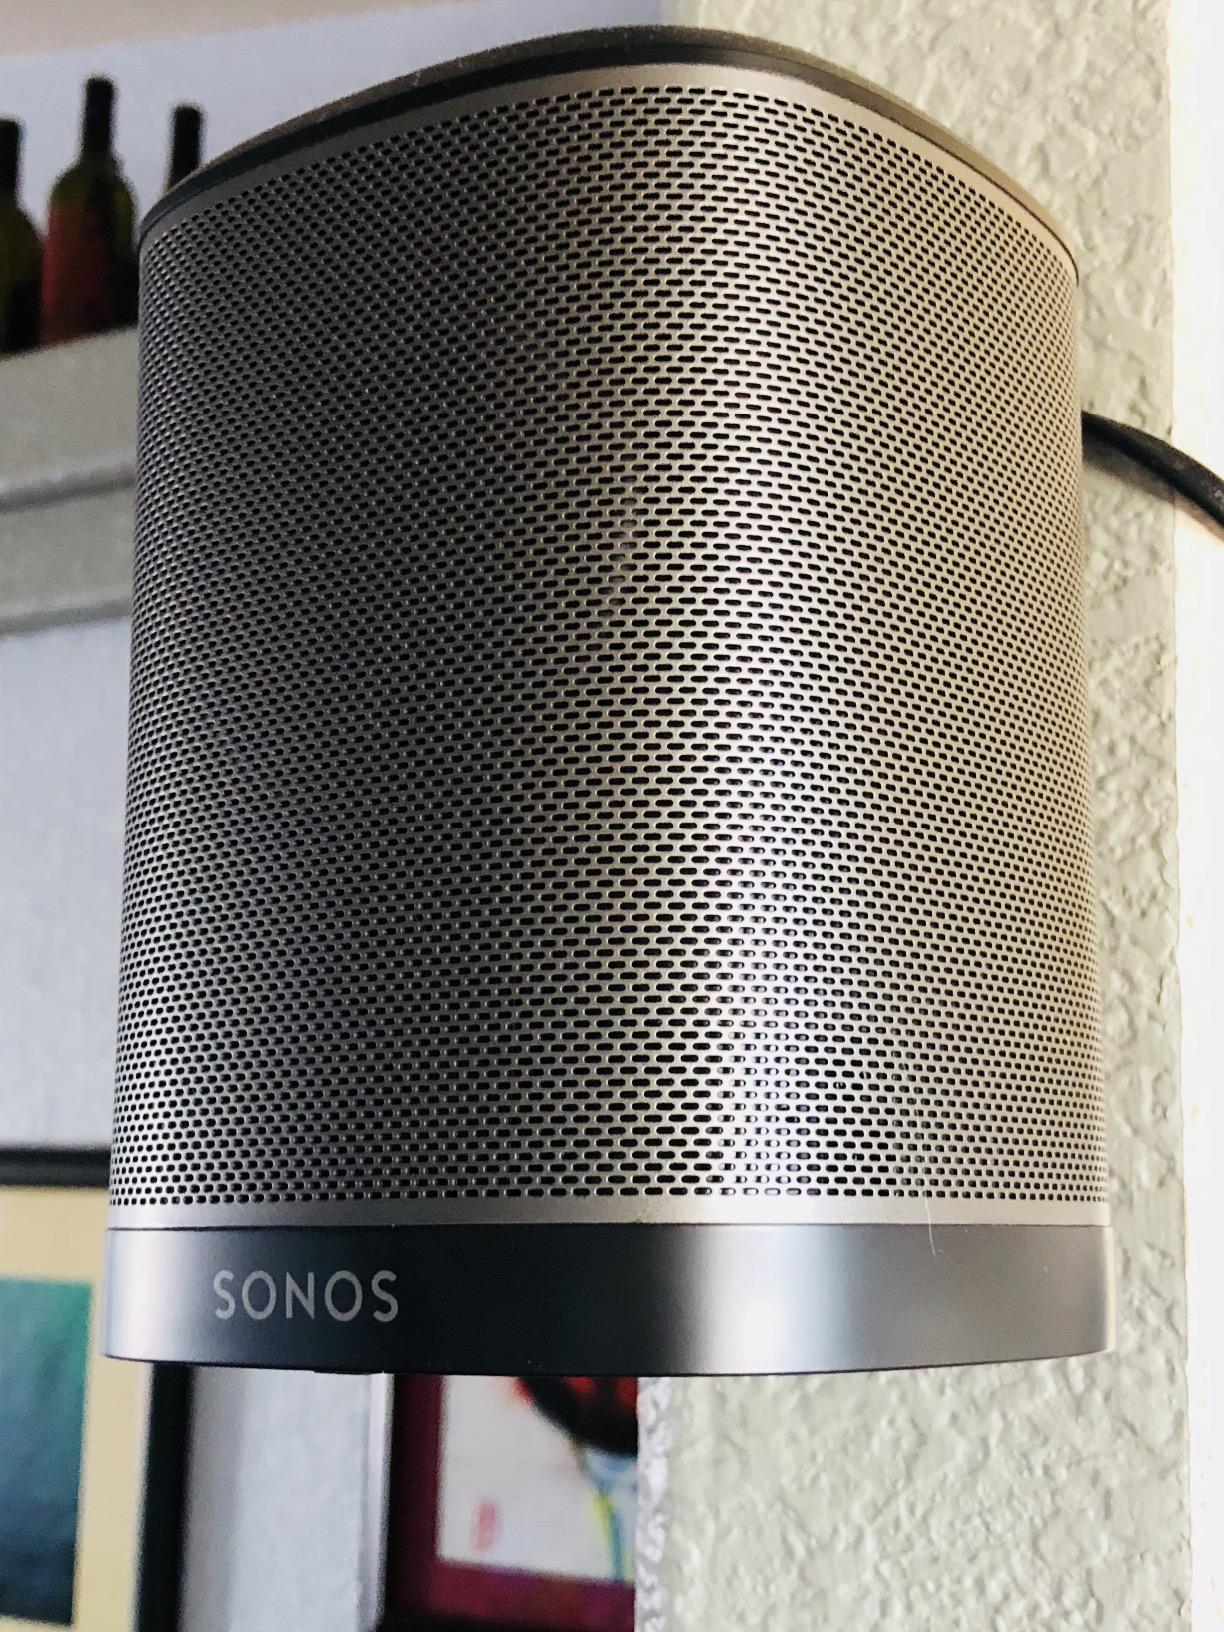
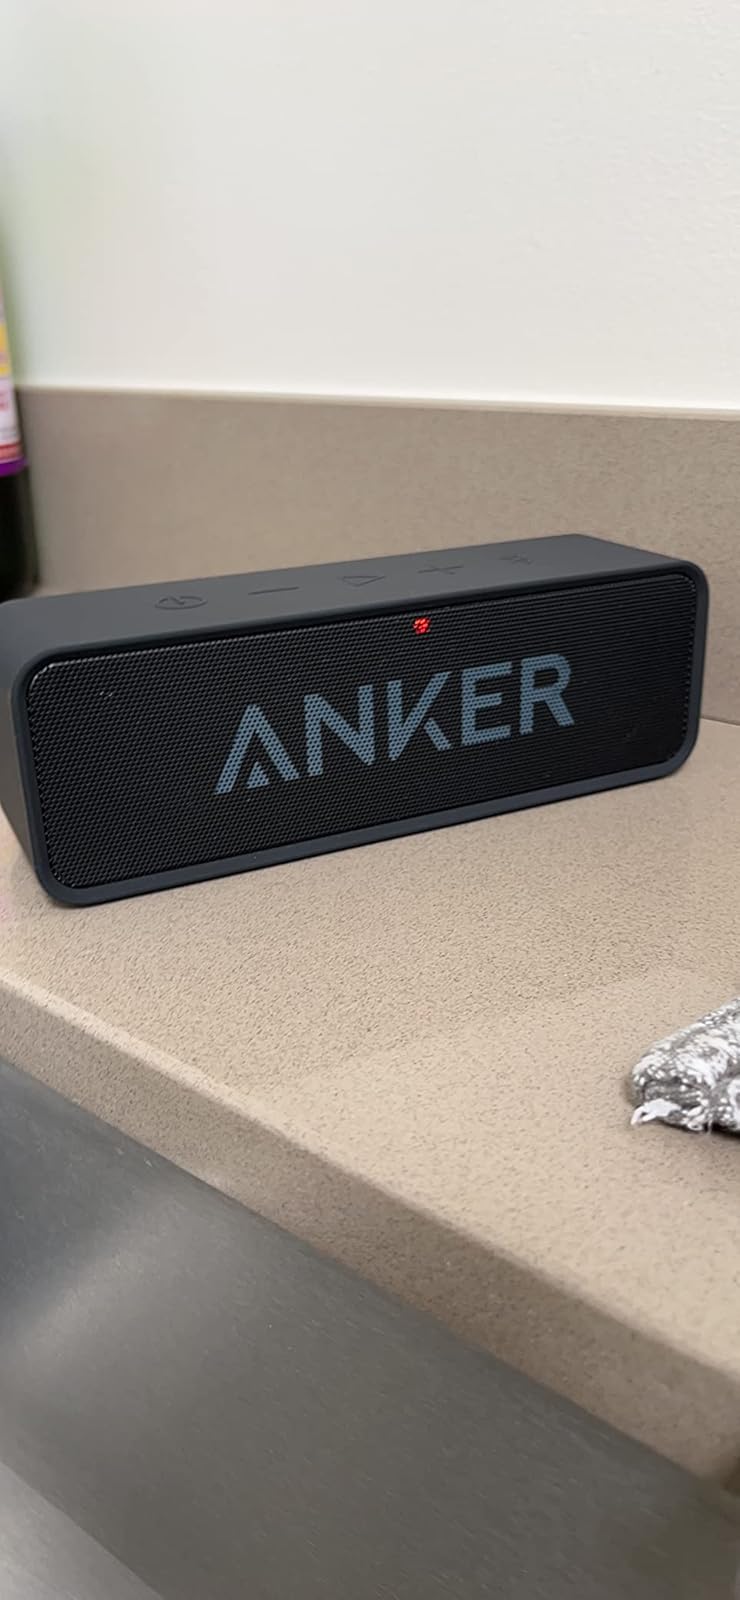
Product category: speaker
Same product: no